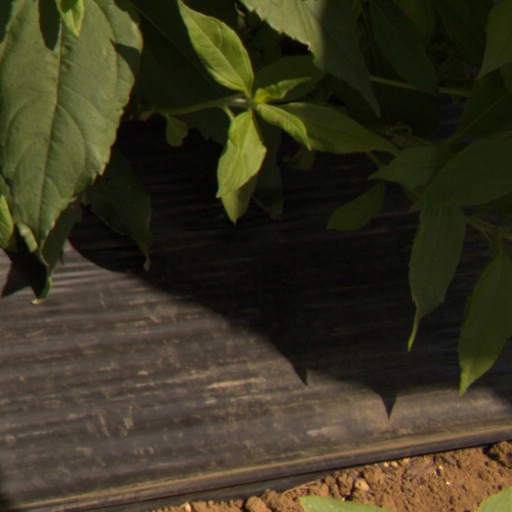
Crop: Jerusalem artichoke